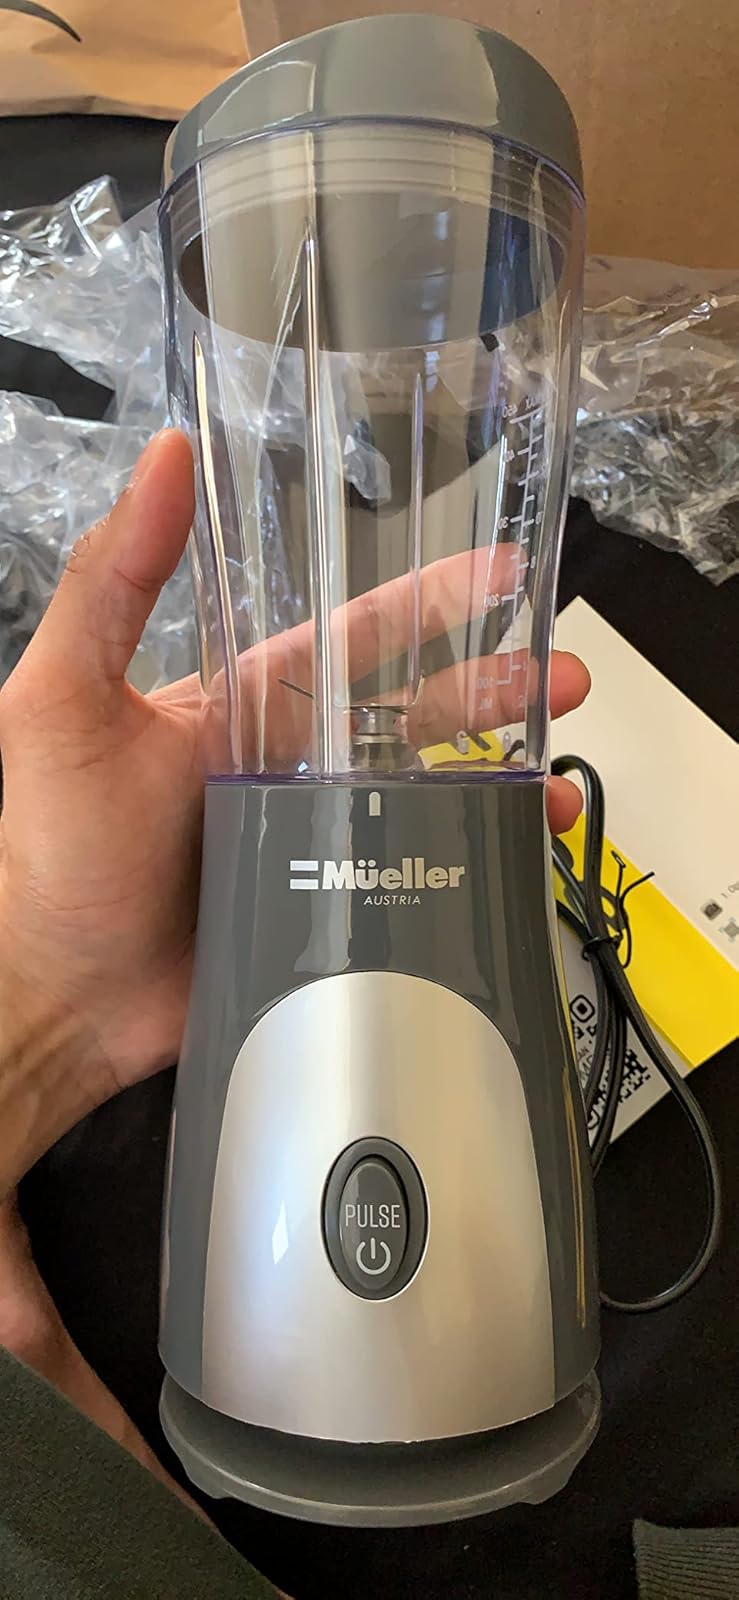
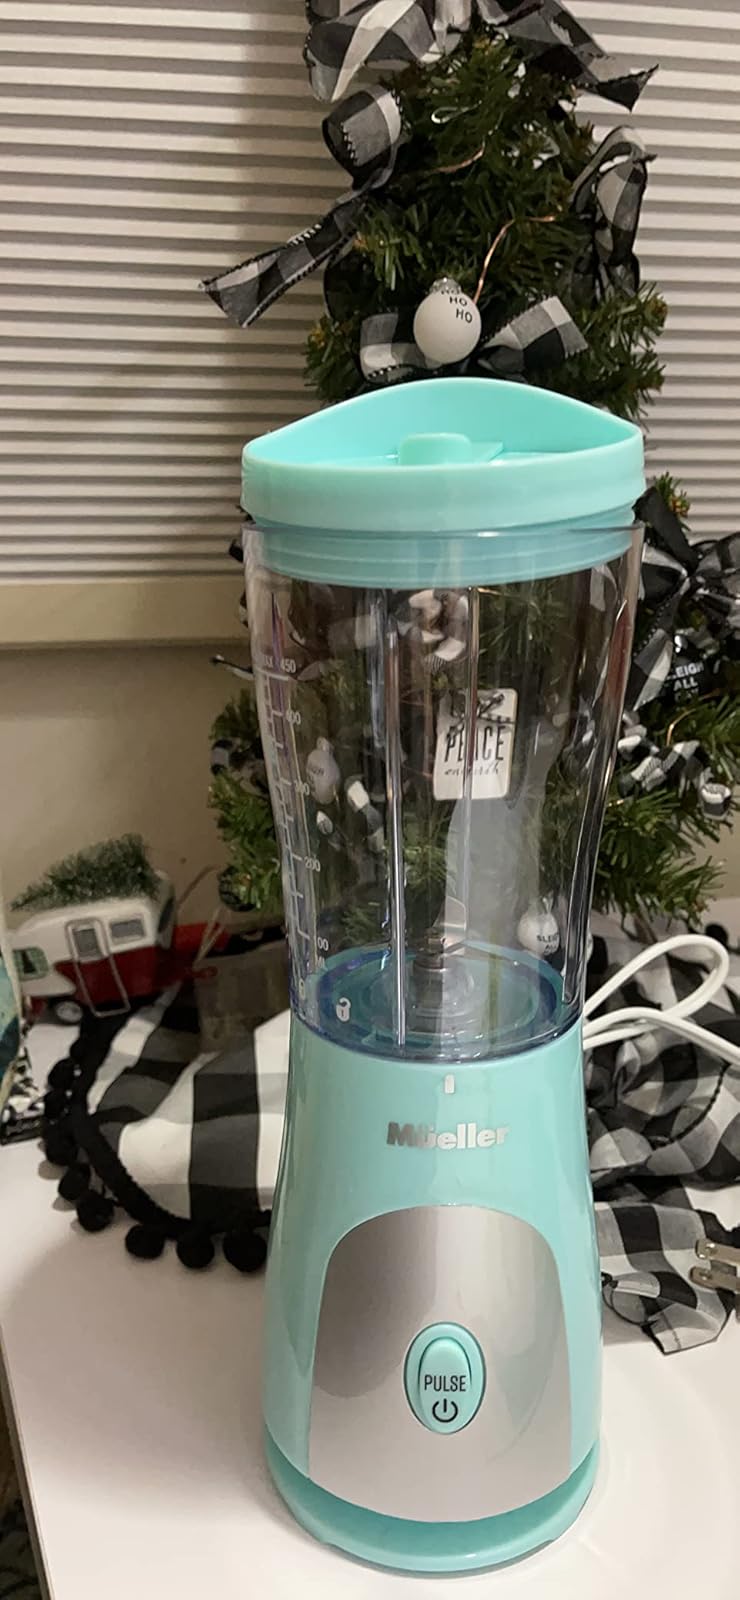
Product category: items_blender
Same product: no